Jordan Wood

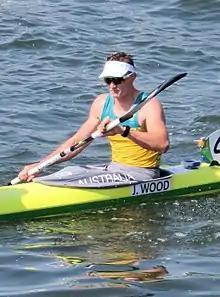

Jordan Wood (born 1 August 1994) is an Australian canoeist. He competed in the men's K-2 200 metres and men's K-4 1000 metres events at the 2016 Summer Olympics.